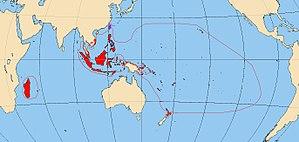
La géographie des médias et de la communication est un domaine de recherche interdisciplinaire associant la géographie humaine à l’étude des médias et à la théorie de la communication. Les recherches portant sur la géographie des médias et de la communication cherchent à comprendre comment les actes de communication et les systèmes dont ils dépendent sont façonnés par des logiques et des processus géographiques, qu'ils façonnent à leur tour.
Les langues austronésiennes sont parlées à Madagascar, en Asie du Sud-Est, dans l'océan Pacifique et à Taïwan. Au nombre de 1 268, elles constituent la 2ᵉ famille de langues du monde après celle des langues nigéro-congolaises.